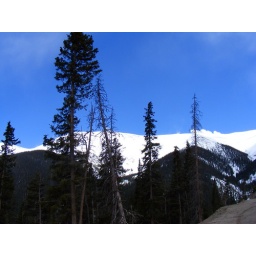
blue sky in the Rockies 2